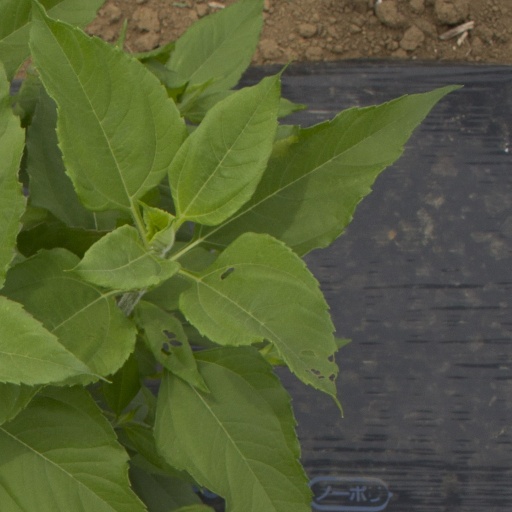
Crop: Jerusalem artichoke